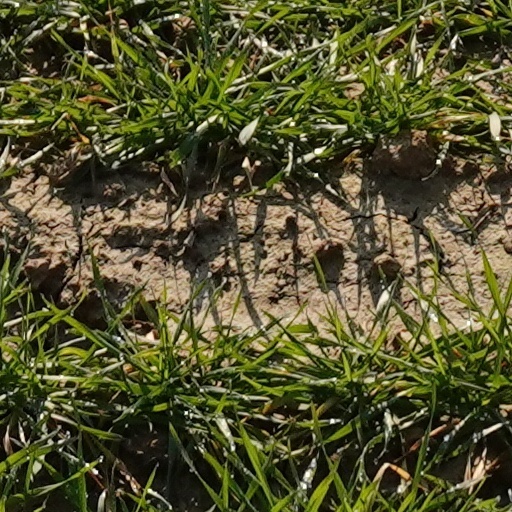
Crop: wheat